Carole Ward Allen

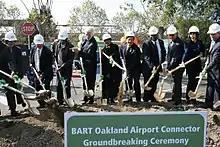
Left, Ronald V. Dellums, (Center) Ward Allen, James Fang, and Sandre Swanson at the groundbreaking of the Oakland Airport Connector in 2010.

Since 1998, Ward Allen fought vigorously for the creation of contracting opportunities for small minority-and-women-owned businesses. Providing employment opportunities to Oakland and Alameda residents was her main source of motivation in elected office. Therefore, she often collaborated with the local unions to facilitate the creation of job opportunities to put people back to work and provide economic relief to citizens, especially in the wake of the Great Recession. For example, the Oakland Airport Connector project generated approximately 2,500 to 5,200 direct and indirect jobs. Ward Allen actively sponsored many of BART's historic measures such as its first Project Labor Agreement with zip-code-priority to disadvantaged communities in her district and formulated the first small business and bonding committee to help mitigate economic disparities disproportionately impacting minority-owned businesses.